Potez VIII

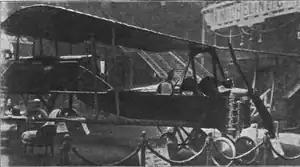
With Potez engine, at the 1920 Paris Salon

The Potez VIII was a French training aircraft which first flew in 1920. Originally it had a very unusual vertical inline engine and a four-wheeled undercarriage, though the production version was more conventional.